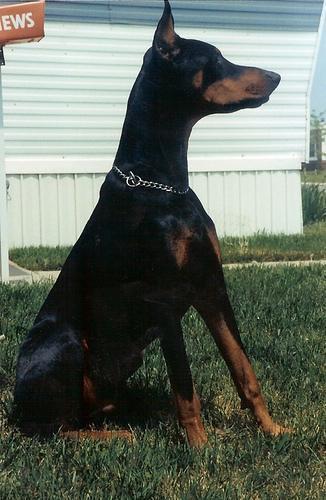
Doberman